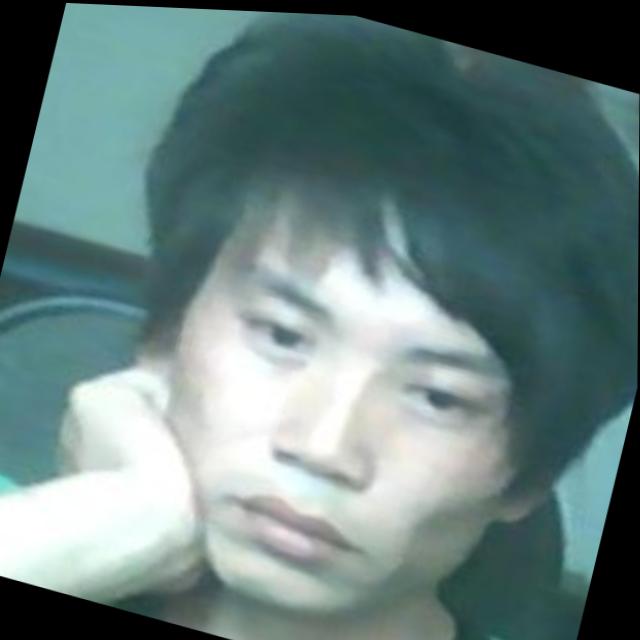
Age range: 21-44